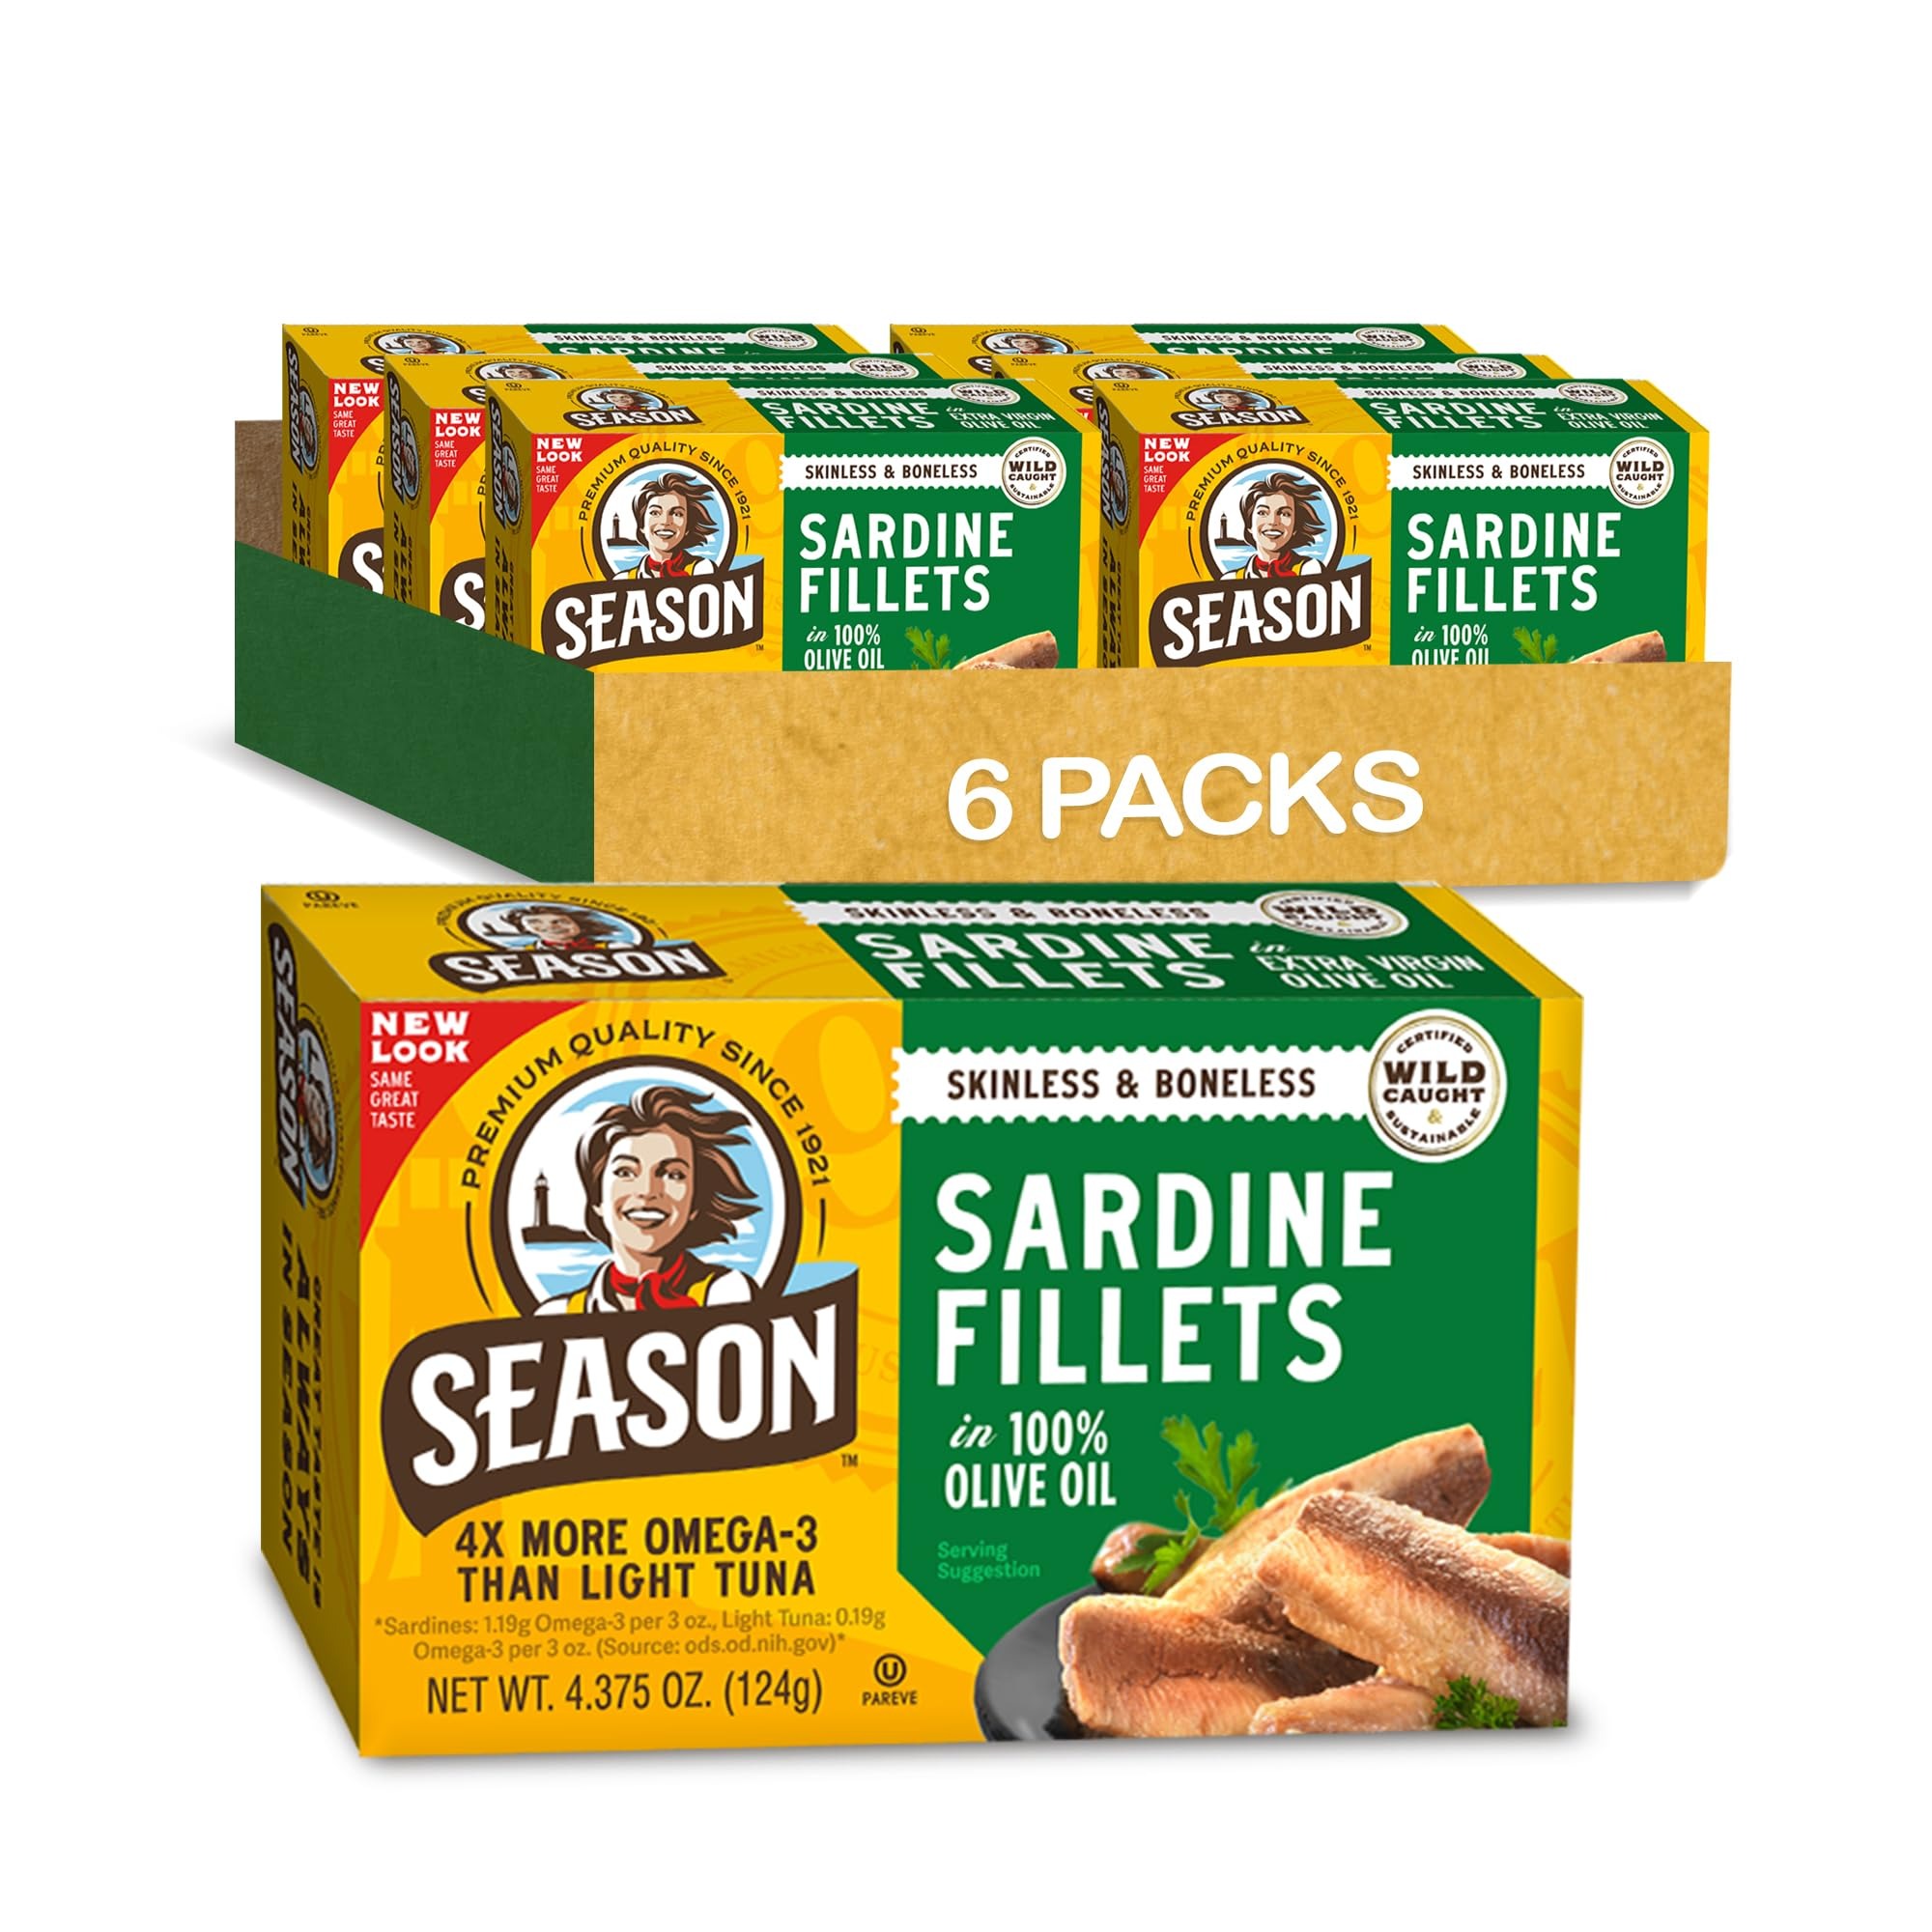
Item Name: Season Sardines in Olive Oil - Skinless & Boneless, No Salt Added, Wild Caught, 22g of Protein, Keto Snacks, More Omega 3's Than Tuna, Kosher, High in Calcium, Canned Sardines - 4.37 Oz Tins, 6-Pack
Bullet Point 1: HIGH OMEGA 3's - Rich in Omega-3 Fatty Acids & excellent source of natural fish oils, Season Sardines are a great way to incorporate their nutritional benefits in your diet!
Bullet Point 2: SARDINES WILD CAUGHT - All of our sardines are wild-caught, low in mercury, & a rich source of sustainable protein. Full of essential vitamins & minerals & known as a staple in the Mediterranean diet
Bullet Point 3: A HEALTHY CLASSIC - Skinless & boneless sardines are full of nutrients and offer wholesome benefits. Our meaty, delicious sardine fillets are the cornerstones of healthy diets all around the world
Bullet Point 4: PROTEIN POWERHOUSE - Ounce for ounce, sardines deliver more total nutrition than other, larger protein sources, and they do it without the saturated fat. All the healthful goodness you want!
Bullet Point 5: PRIDE IN SUSTAINABILITY - Caring for our Ocean Ecosystem is important to the Season Brand. We are certified sustainable by Friend of the Sea, which is a seal of approval and a badge of honor for us
Product Description: Over 90 years ago, the Season Brand was the inspiration of a Polish immigrant who started as a food merchant selling specialty products to grocery stores in the Northeast Region. By sourcing the highest quality ingredients Season grew as a trusted brand for specialty fish. In the 1950s, as Season’s reputation as a diversified line of high quality, canned seafood, specialty vegetables grew, Season became a household staple in cities throughout the United States. Today, the Season Brand continues to source only the highest quality ingredients bringing consumers the superior taste they have known to love.
Value: 26.22
Unit: Ounce

Price: 23.935